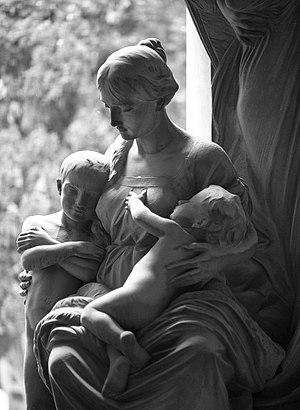
La mère est le parent biologique ou adoptif de sexe féminin d'un enfant, le parent biologique ou adoptif de sexe masculin d'un enfant étant le père, et définie en langue française comme une « femme qui a mis au monde, élève ou a élevé un ou plusieurs enfants ».